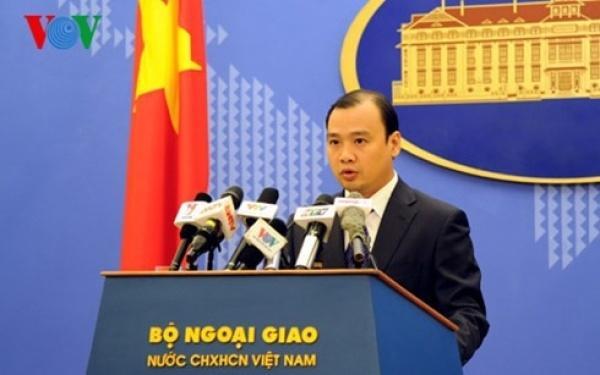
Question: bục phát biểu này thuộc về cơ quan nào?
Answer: bộ ngoại giao nước cộng hòa xã hội chủ nghĩa việt nam